Operation Pegasus (board game)

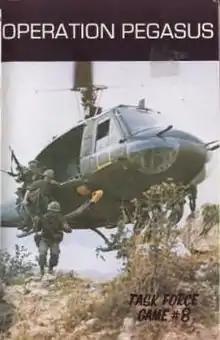
Original Ziplock bage version, 1980

Operation Pegasus is a board wargame published by Task Force Games that simulates the 1968 Battle of Khe Sanh during the Vietnam War.